Cira Centre

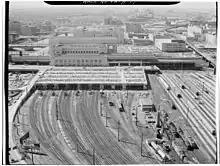
Circa Centre's parking deck in April 1977

The site of the Cira Centre used to be a parking deck that sat over rail tracks across Arch Street from 30th Street Station in West Philadelphia. Plans to develop the rail yards north and northwest of 30th Street Station had been around for decades. Among the proposed ideas for the rail yards included building a new city hall and, in the 1960s before Veterans Stadium was built, a sports stadium was proposed for the area.